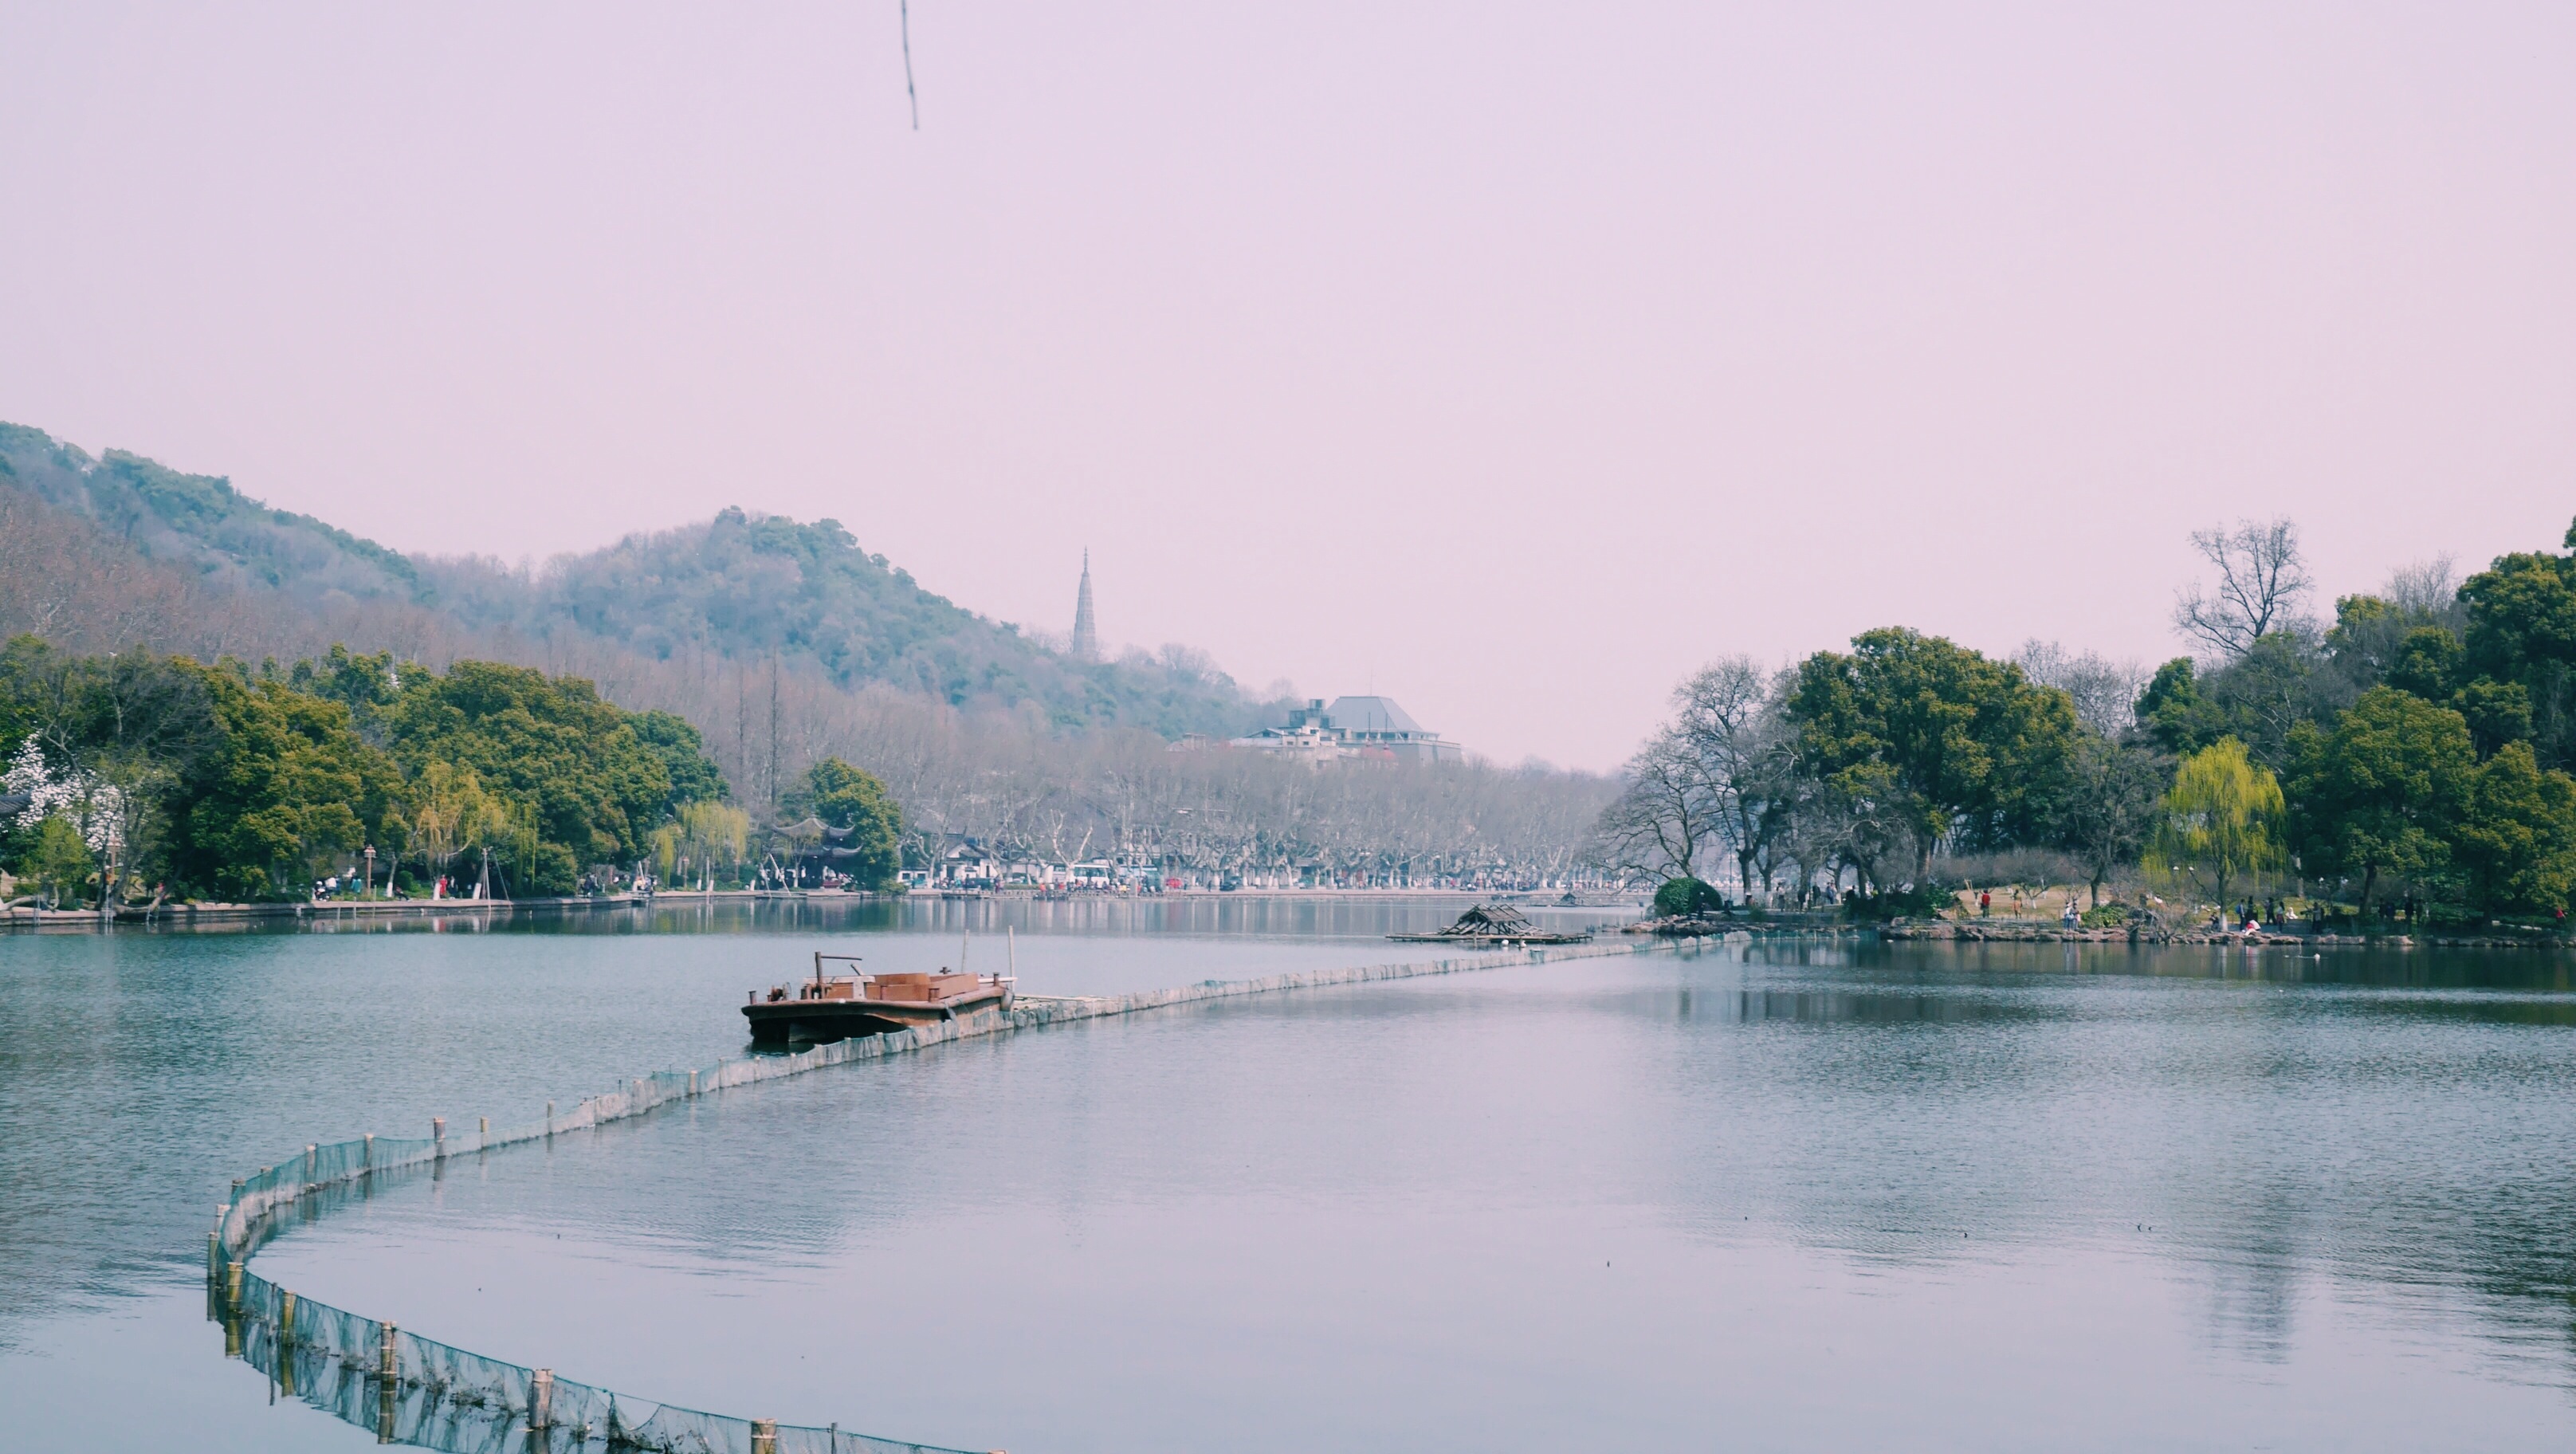
sea, water, morning, lake, river, vacation, bay, reservoir, body of water, the scenery, west lake, hangzhou, atmospheric phenomenon